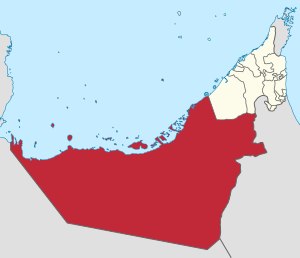
Emiratet Abu Dhabi
Emiratet Abu Dhabis beliggenhed i Forenede Arabiske Emirater
Emiratet Abu Dhabi er et emirat på østkysten af den Arabiske Halvø og et af de syv emirater, der indgår i Forenede Arabiske Emirater. Det har 2.908.173 indbyggere og er det arealmæssigt største, 73 060 km², af emiraterne i FAE. Det er også det sydligste af emiraterne i FAE og grænser op til Saudiarabien i sydøst, Oman i vest samt til emiraterne Dubai og Sharjah i nord. Emiratets hovedstad er byen Abu Dhabi, der også er hovedstad i FAE. Emiratet består hovedsageligt af ørkenlandskab.